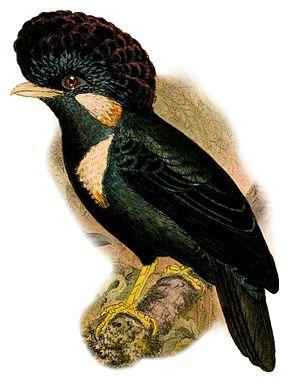
Le Basilorne huppé est une espèce d'oiseaux de la famille des Sturnidae.